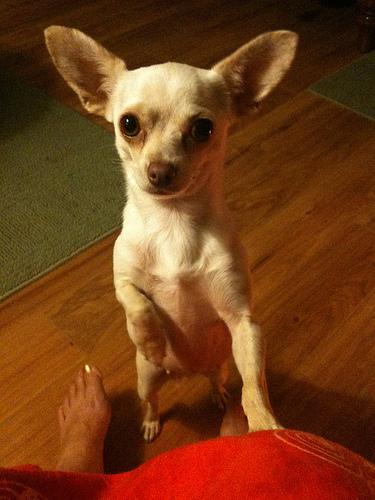
Breed: chihuahua